Zamboanga City

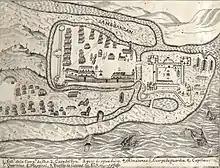
Illustration of Zamboanga ("Samboangan") and Fort Pilar, detail from the "Carta Hydrographica y Chorographica de las Yslas Filipinas", 1734

Spanish explorers, led by Ferdinand Magellan, arrived in the Philippine archipelago in 1521. Zamboanga was chosen in 1569 as the site of the Spanish settlement and garrison on La Caldera (now part of Barangay Recodo). Spain granted the former Rajahnate of Sanmalan protectorate status against the Sulu Sultanate, its former overlord and the kingdom's name was hispanized into Zamboanga and made a city. Zamboanga City was one of the main strongholds in Mindanao, supporting colonizing efforts in the south of the island and making way for Christian settlements. It also served as a military outpost, protecting the island against foreign invaders and Moro pirates.